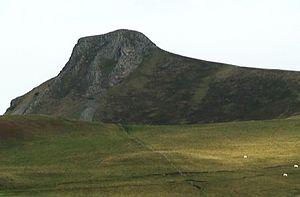
Banne d'Ordanche, vue depuis le flanc nord du puy Gros
La Banne d'Ordanche est un sommet d'origine volcanique situé dans les monts Dore, dans le département du Puy-de-Dôme.